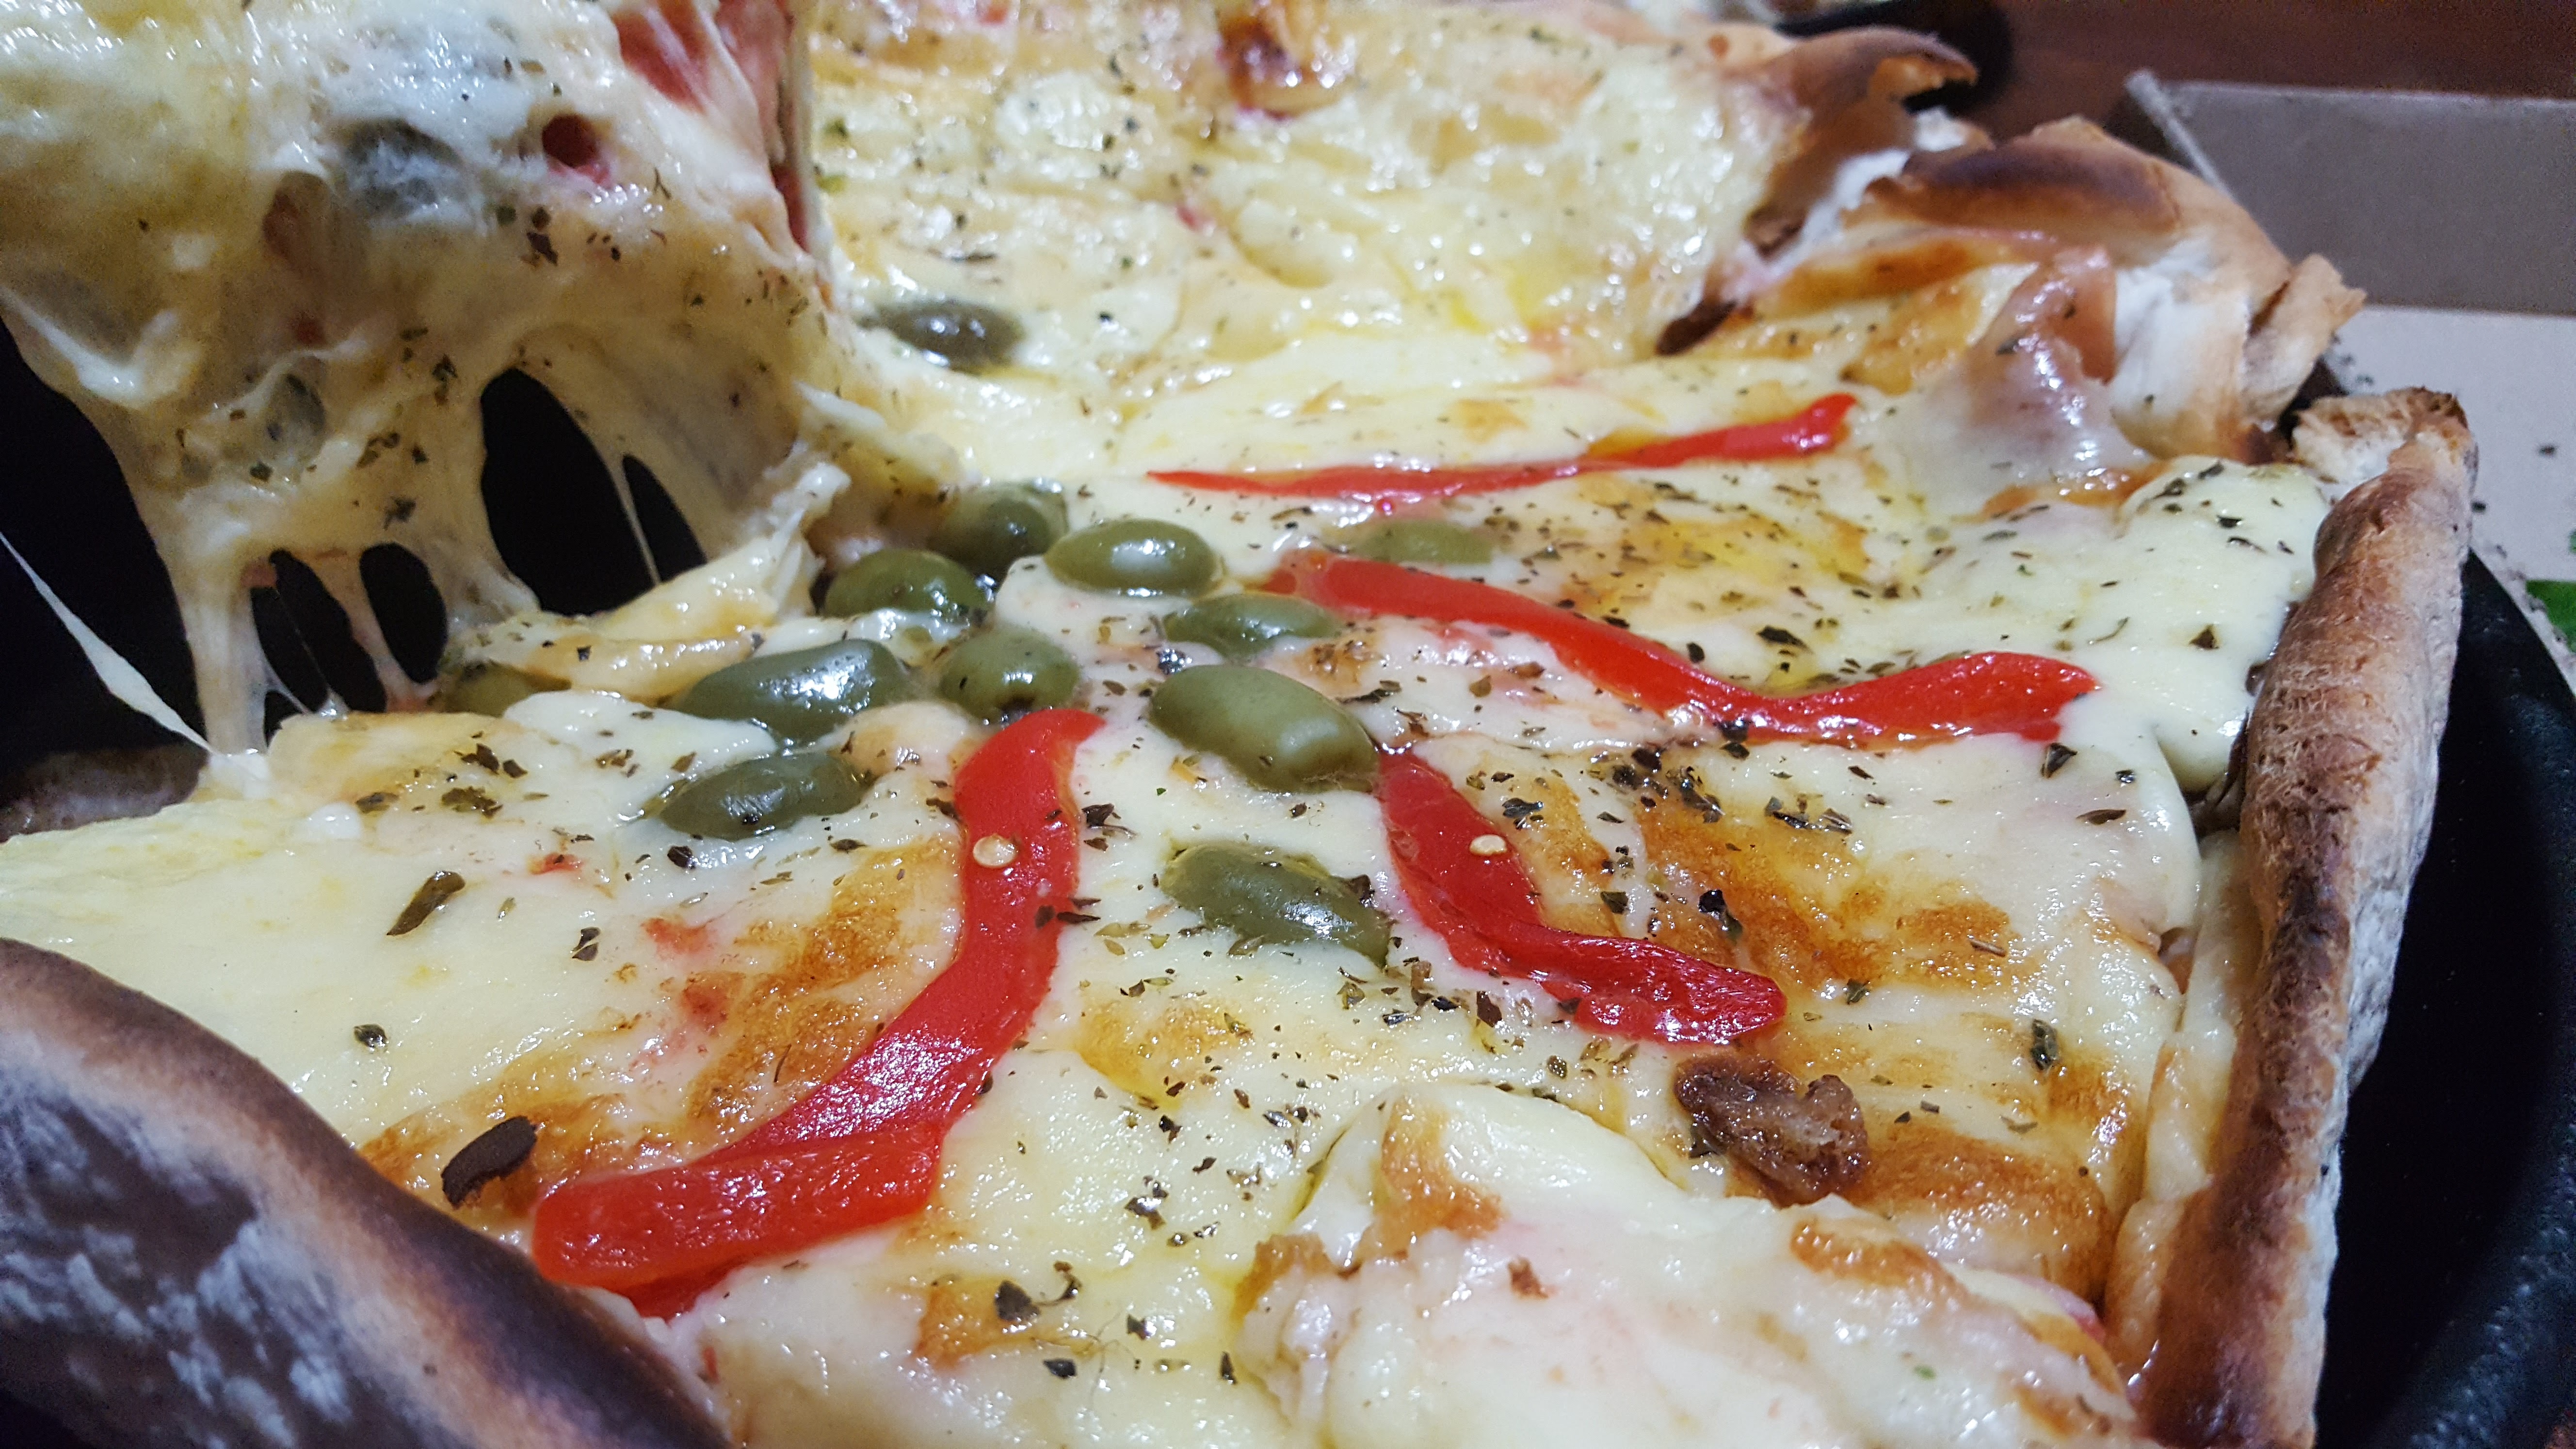
pizza, dish, cuisine, food, italian food, pizza cheese, european food, tarte flamb e, flatbread, sicilian pizza, recipe